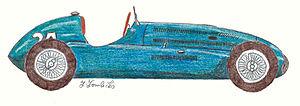
Alta GP.
L'Alta GP est une monoplace de Formule 1 conçue par Alta Car and Engineering Company, ayant notamment disputé les Grands Prix de Grande-Bretagne 1950 et 1951 ainsi que le Grand Prix automobile de Belgique 1950 avec Geoff Crossley et Joe Kelly.
Alta Car and Engineering Company était une officine britannique de construction de voitures de course automobile fondée par Geoffrey Taylor. Alta a débuté en Formule 1 en 1950 et a disputé 5 Grands Prix de championnat du monde jusqu'en 1952. Alta a également conçu des moteurs de course utilisés par de nombreuses écuries privées britanniques comme Connaught, Emeryson, HWM ou encore Cooper.